Arthur Morry

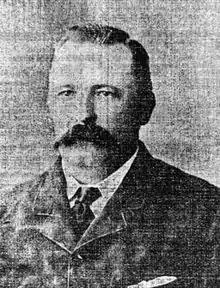
Arthur Morry, 1890

Arthur Morry (4 January 1854 – 25 May 1938) was an English architect. In 1884 he emigrated to Australia where he became a member of the Queensland Legislative Assembly.